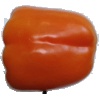
Label: orange_pepper